Antonio Fogazzaro

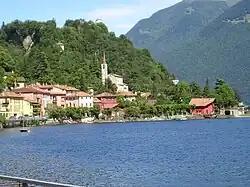
Valsolda

The demands of love and morality, shorn of the political dimension, are taken up in "Il mistero del poeta" (1888). Both areas of concern return in Fogazzaro's masterpiece, "The Little World of the Past" (1895). The novel is set in the 1850s in Valsolda, a small community on the shores of Lake Lugano where Fogazzaro spent most of his life.